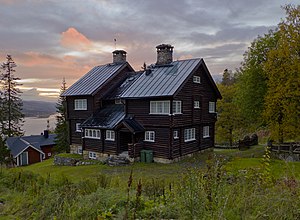
Åre (by)
Villa Jamtbol eller Lægevillaen i Åre fra 1911
Åre er et byområde og et af Skandinaviens førende vintersportssteder med 1.260 indbyggere i Åre kommun, Jämtlands län, Sverige. Det er dog Järpen, som er det administrative centrum i kommunen. Omtrent 25% af virksomhederne i kommunen får sin omsætning fra turisme. Mest bemærkelsesværdige er områderne med faciliteter for sportsgrene indenfor de alpine discipliner samt downhill mountain biking i Åre. I forbindelse dermed er hotelindustrien blomstret med mulighed for afslapning samt shopping.